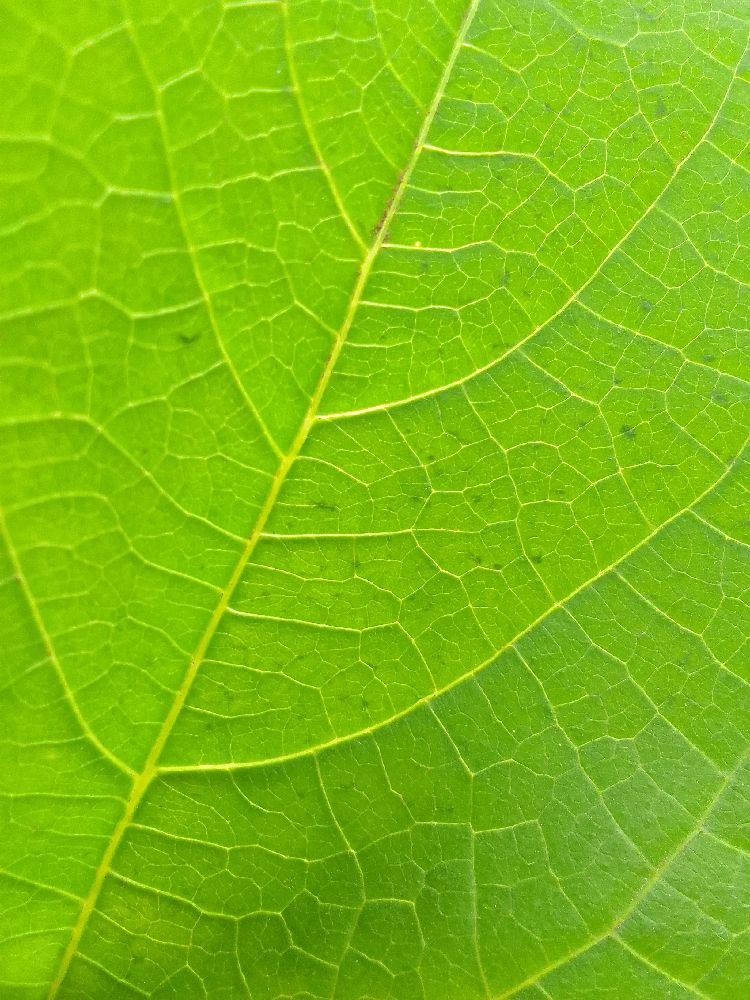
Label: healthy